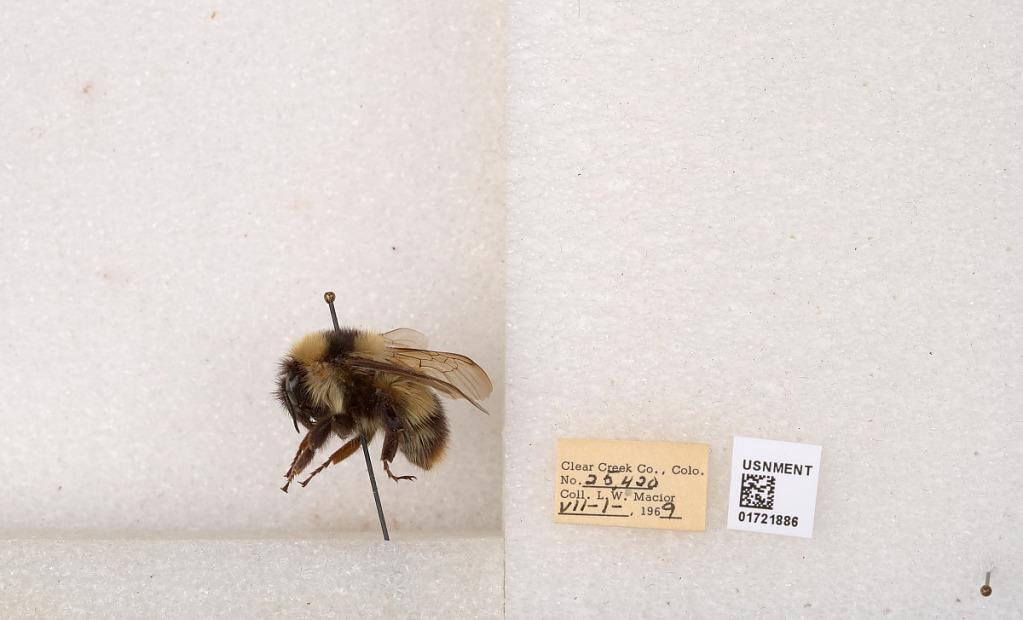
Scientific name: Bombus kirbyellus
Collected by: L. Macior
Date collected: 1969-7-1
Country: United States
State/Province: Colorado
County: Clear Creek
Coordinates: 39.6891, -105.644